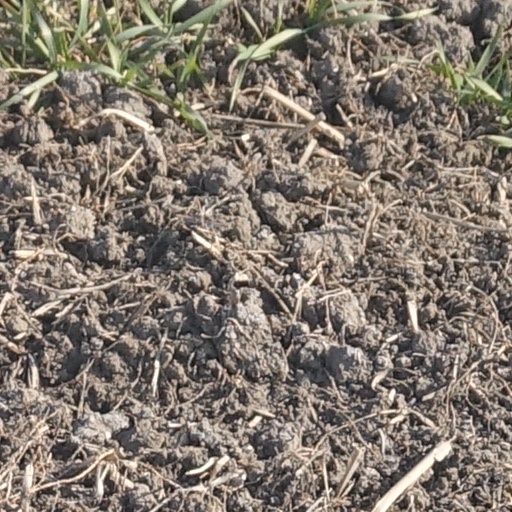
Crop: wheat